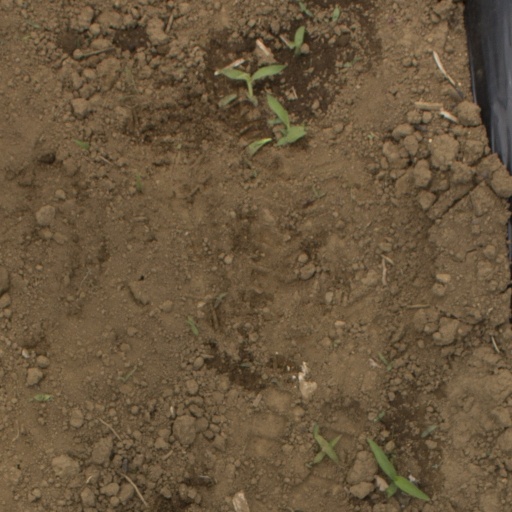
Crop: Jerusalem artichoke